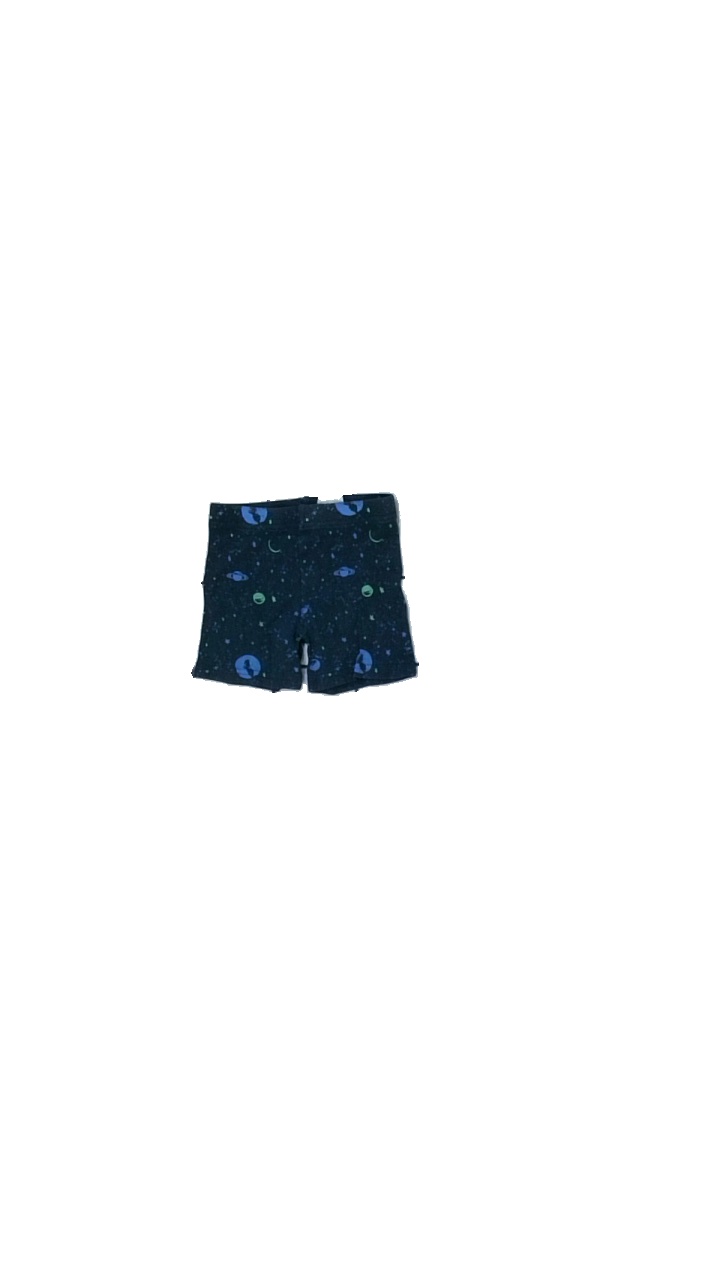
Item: Shorts (Children)
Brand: H&m
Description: blå shorts med rymden motiv
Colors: Blue, Green
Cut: Regular
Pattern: Other
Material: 100% cotton
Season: Summer
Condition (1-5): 5
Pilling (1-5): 5
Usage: Reuse
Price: <50